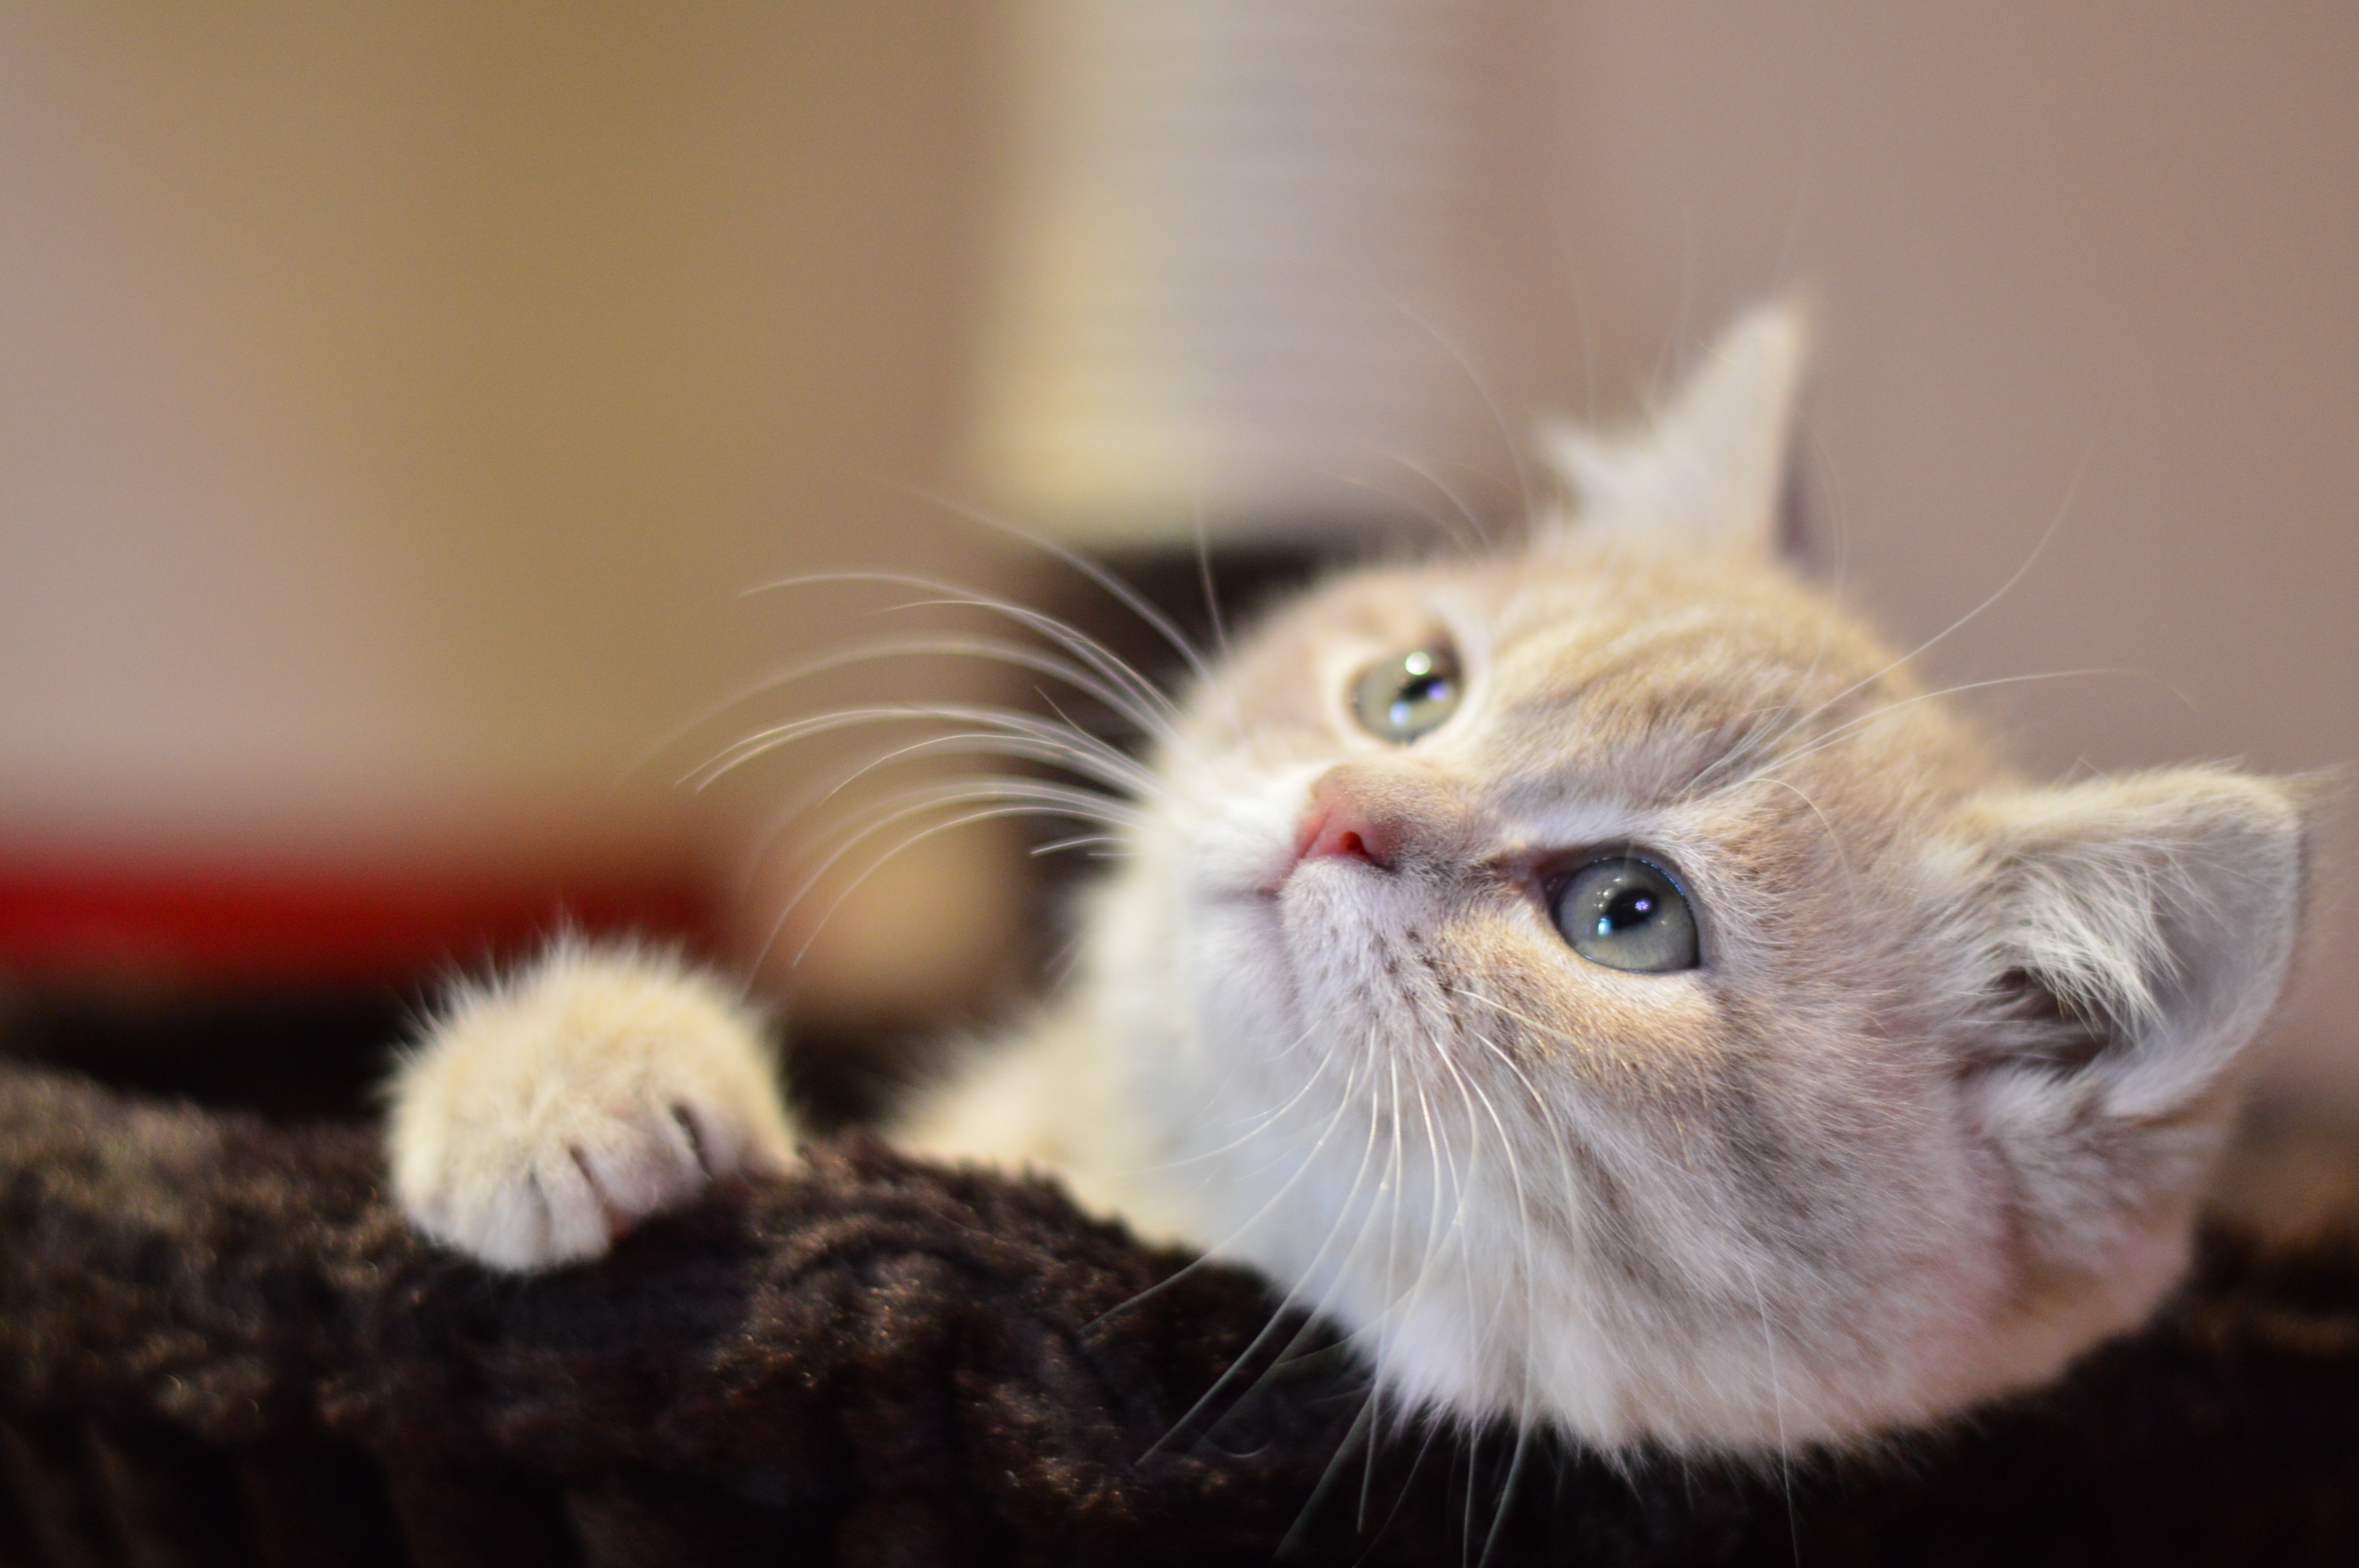
cute, kitten, cat, mammal, close up, pets, nose, whiskers, kitty, vertebrate, small to medium sized cats, cat like mammal, carnivoran, domestic short haired cat